Allroy Sez

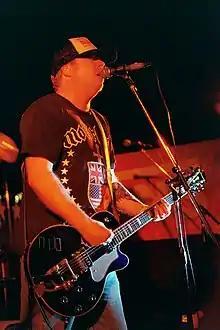
With the addition of singer Dave Smalley, the band changed its name to All.

Aukerman left the Descendents after their summer 1987 "FinALL" tour to pursue a graduate degree in microbiology. With his departure announced in advance, Stevenson took the opportunity to relaunch the band afresh under the name All with singer Dave Smalley, meaning for the new band to be the complete fulfillment of the "All" concept. "I've been wanting to change the name of the band to ALL for eight years", he said during the FinALL tour, adding that he had wanted to work with Smalley for some time but that it would not feel right to continue as the Descendents without Aukerman, and that he wished to shelve the name in case he and Aukerman should wish to use it again at some point. "I think Billy didn't push so hard to become 'new Descendents, recalled friend of the band Mike Watt, "I think he wanted All to be, actually, a new band. I know it was Billy now in charge totally. He wanted to try this thing where everything was very focused and nothing is derivative."